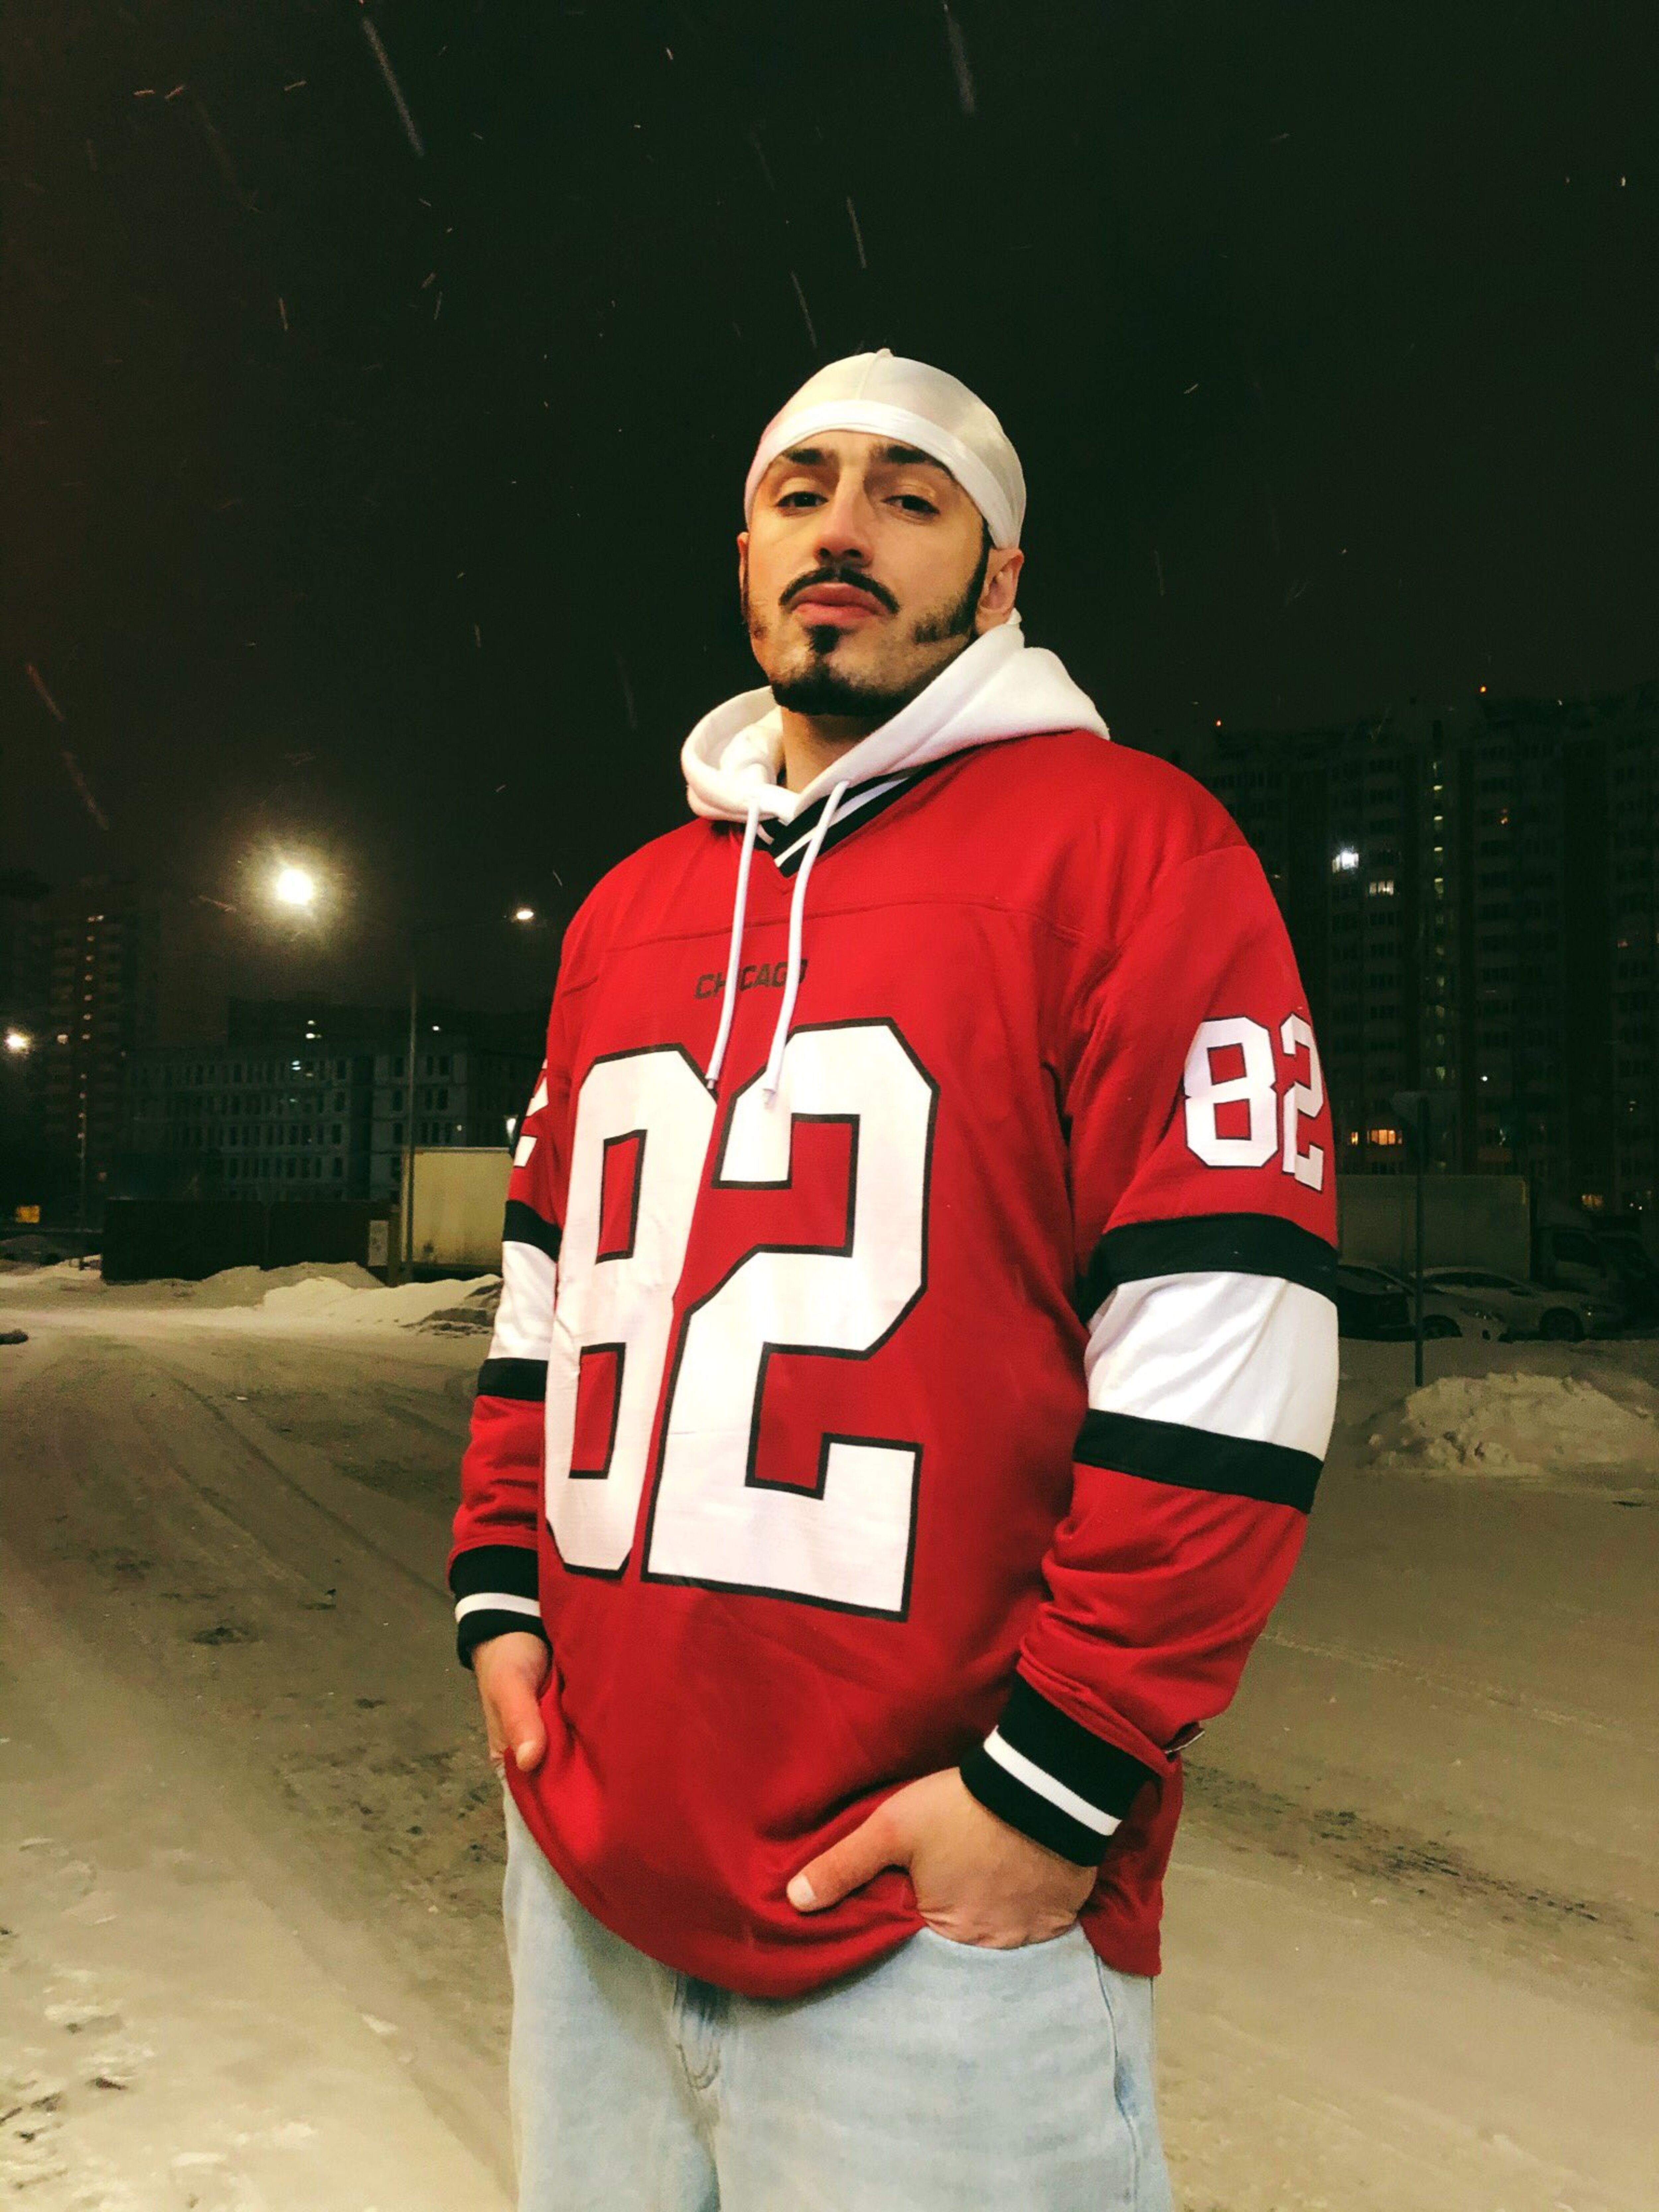
rap, music, sports uniform, Sports jersey, jersey, street light, sleeve, beard, gesture, player, cap, sportswear, sports gear, facial hair, Baseball uniform, t shirt, freezing, personal protective equipment, team sport, winter, sports, uniform, ball game, carmine, team, baseball player, fun, fur, hoodie, holiday, tournament, top, font